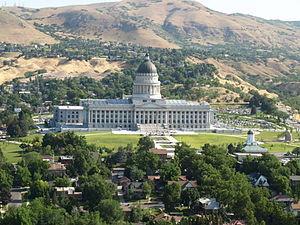
Capitol de l'Utah à Salt Lake City
La législature de l'État de l'Utah aux États-Unis se présente sous la forme d'un parlement bicaméral composé d'une chambre basse et d'une chambre haute.
Le sénat de l'Utah est la chambre haute de la législature de l'État de l'Utah aux États-Unis d'Amérique. Il comprend 29 parlementaires élus chacun dans un district représentant approximativement chacun 91 000 habitants. Les sénateurs de l'Utah sont élus tous les 4 ans, sans limite de mandats. Le sénat de l'Utah siège au Capitole situé à Salt Lake City. Lors de la 60ᵉ législature, le président du Sénat est le républicain Wayne L. Niederhauser.
La Chambre des représentants de l'Utah est la chambre basse de la législature de l'État de l'Utah aux États-Unis d'Amérique.
L'Utah est un État de l'Ouest des États-Unis. La capitale est Salt Lake City, centre d'une zone urbaine où vivent 88 % des 2 763 885 habitants de l'État. L'Utah est connu pour sa grande diversité géologique, avec des montagnes enneigées, des vallées aux fortes rivières et des déserts arides aux formes géologiques spectaculaires. Un des emblèmes de cet État est ainsi une arche naturelle.